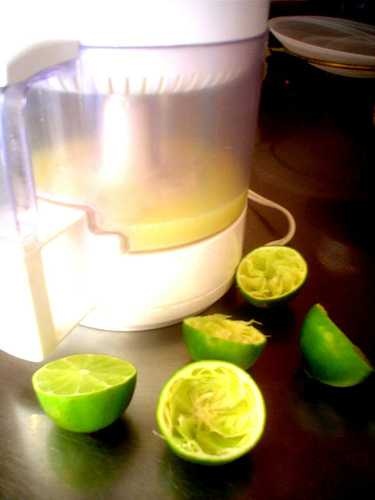
Label: Lemon